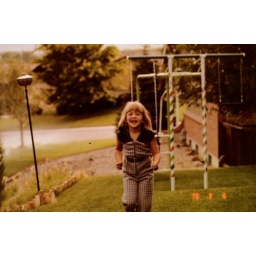
The backyard of the green house in Denver.